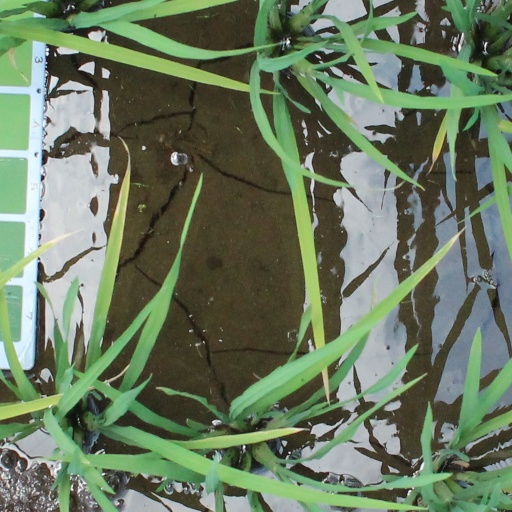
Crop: rice